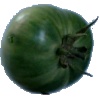
Label: Tomato not Ripened 1